Ragnhild of Tälje

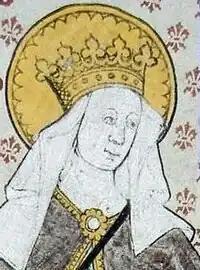
14th-century wall painting at Enånger of Queen Ragnhild

Interest in Ragnhild (as in some other medieval local saints) was revived long after the Protestant Reformation through the general interest in Swedish antiquities that flourished in 17th century Sweden. In her case, the publication of "Vitis aquilonia" by Johannes Vastovius in 1623 had already caused a re-interpretation of the human figure in the seal of the City of Södertälje to be a stylistic depiction of Ragenilda.